New Karshi

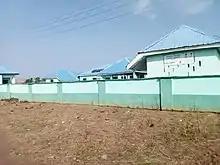

The main health care center in Karshi town is Millennium Development Goals (MDGs) Primary Health Care clinic built in 2013 to take care of health needs of the community especially women and children with wards designated for them. Pregnant women attend antenatal classes there. Cases that cannot be handled at the MDGs clinic are often referred to Uke general hospital about 7 kilometers or 10 minutes drive from Karshi. The Uke general hospital has a number of doctors and medical and laboratory equipment common in most general hospitals in Nigeria. The hospital is stocked with Petroleum Trust Development Funds (PTDF) funded drugs that make treatment cheap and affordable. Another reference hospital to the MDGs clinic is Federal Medical Center, Keffi which is 26 kilometers or about forty minutes drive. Old Karshi general hospital in Abuja is 10 kilometers or 7 minutes drive from New Karshi.